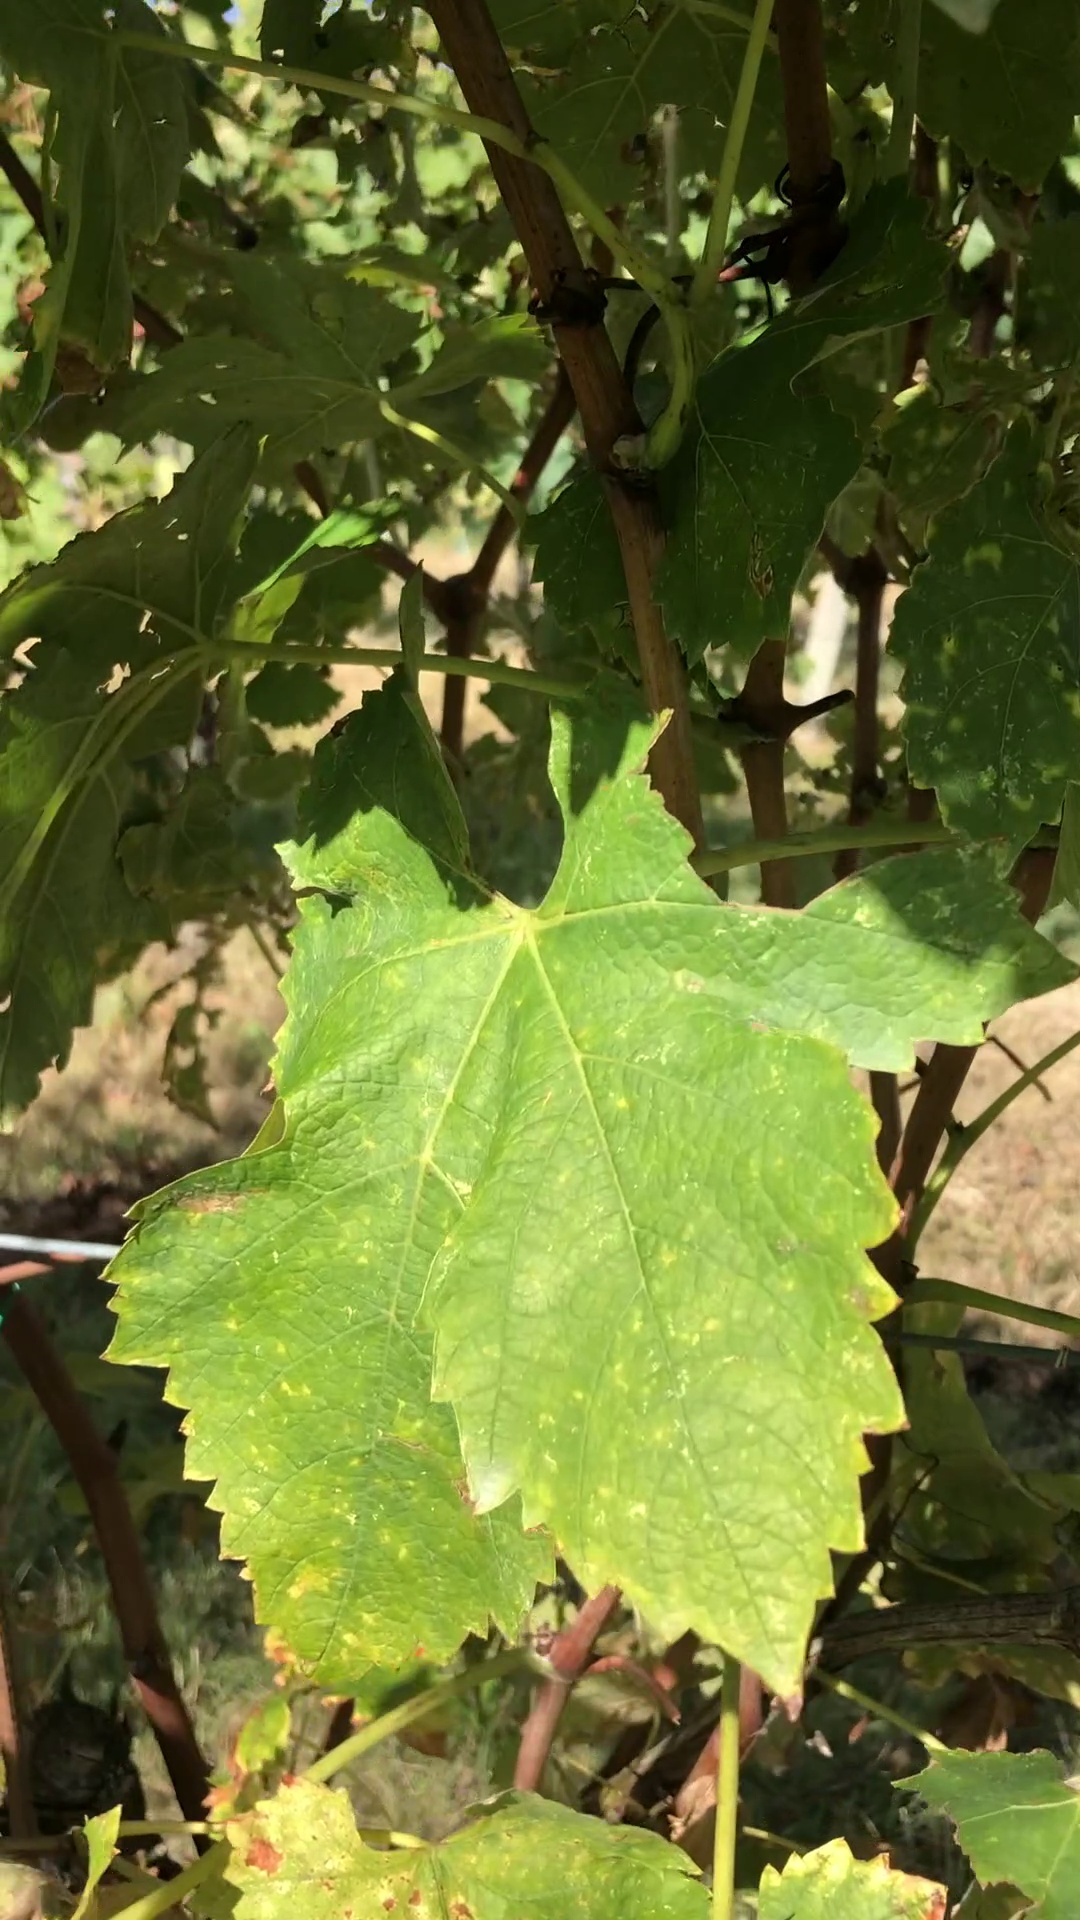
Label: healthy